Thomas Vermaelen

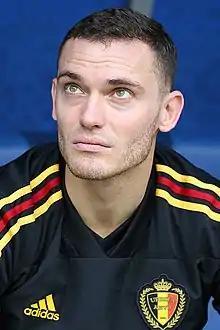
Vermaelen with Belgium at the 2018 FIFA World Cup

Thomas Vermaelen (born 14 November 1985) is a Belgian former professional footballer who played as a defender. Being left-footed, he usually played as a left-sided centre-back and could play at left-back as well. His key attributes included aerial ability, leadership skills, and his quickness with the ball at his feet. He was also known for his goalscoring ability as a defender.